History of chiropractic

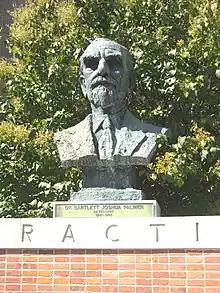
B.J. Palmer, developer of chiropractic

D.D. Palmer's student and son, B.J. Palmer, assumed control of the Palmer School in 1906, and promoted professionalism and formal training in chiropractic, expanding enrollment to a peak of above 1,000 students in the early 1920s. Chiropractic leaders of the time often invoked religious imagery, and B.J. seriously considered declaring chiropractic a religion, deciding against this partly to avoid confusion with Christian Science. B.J. also worked to overcome chiropractic's initial resistance to the use of medical technology, by accepting diagnostic technology such as spinal X-rays (which he called "spinography") in 1910.